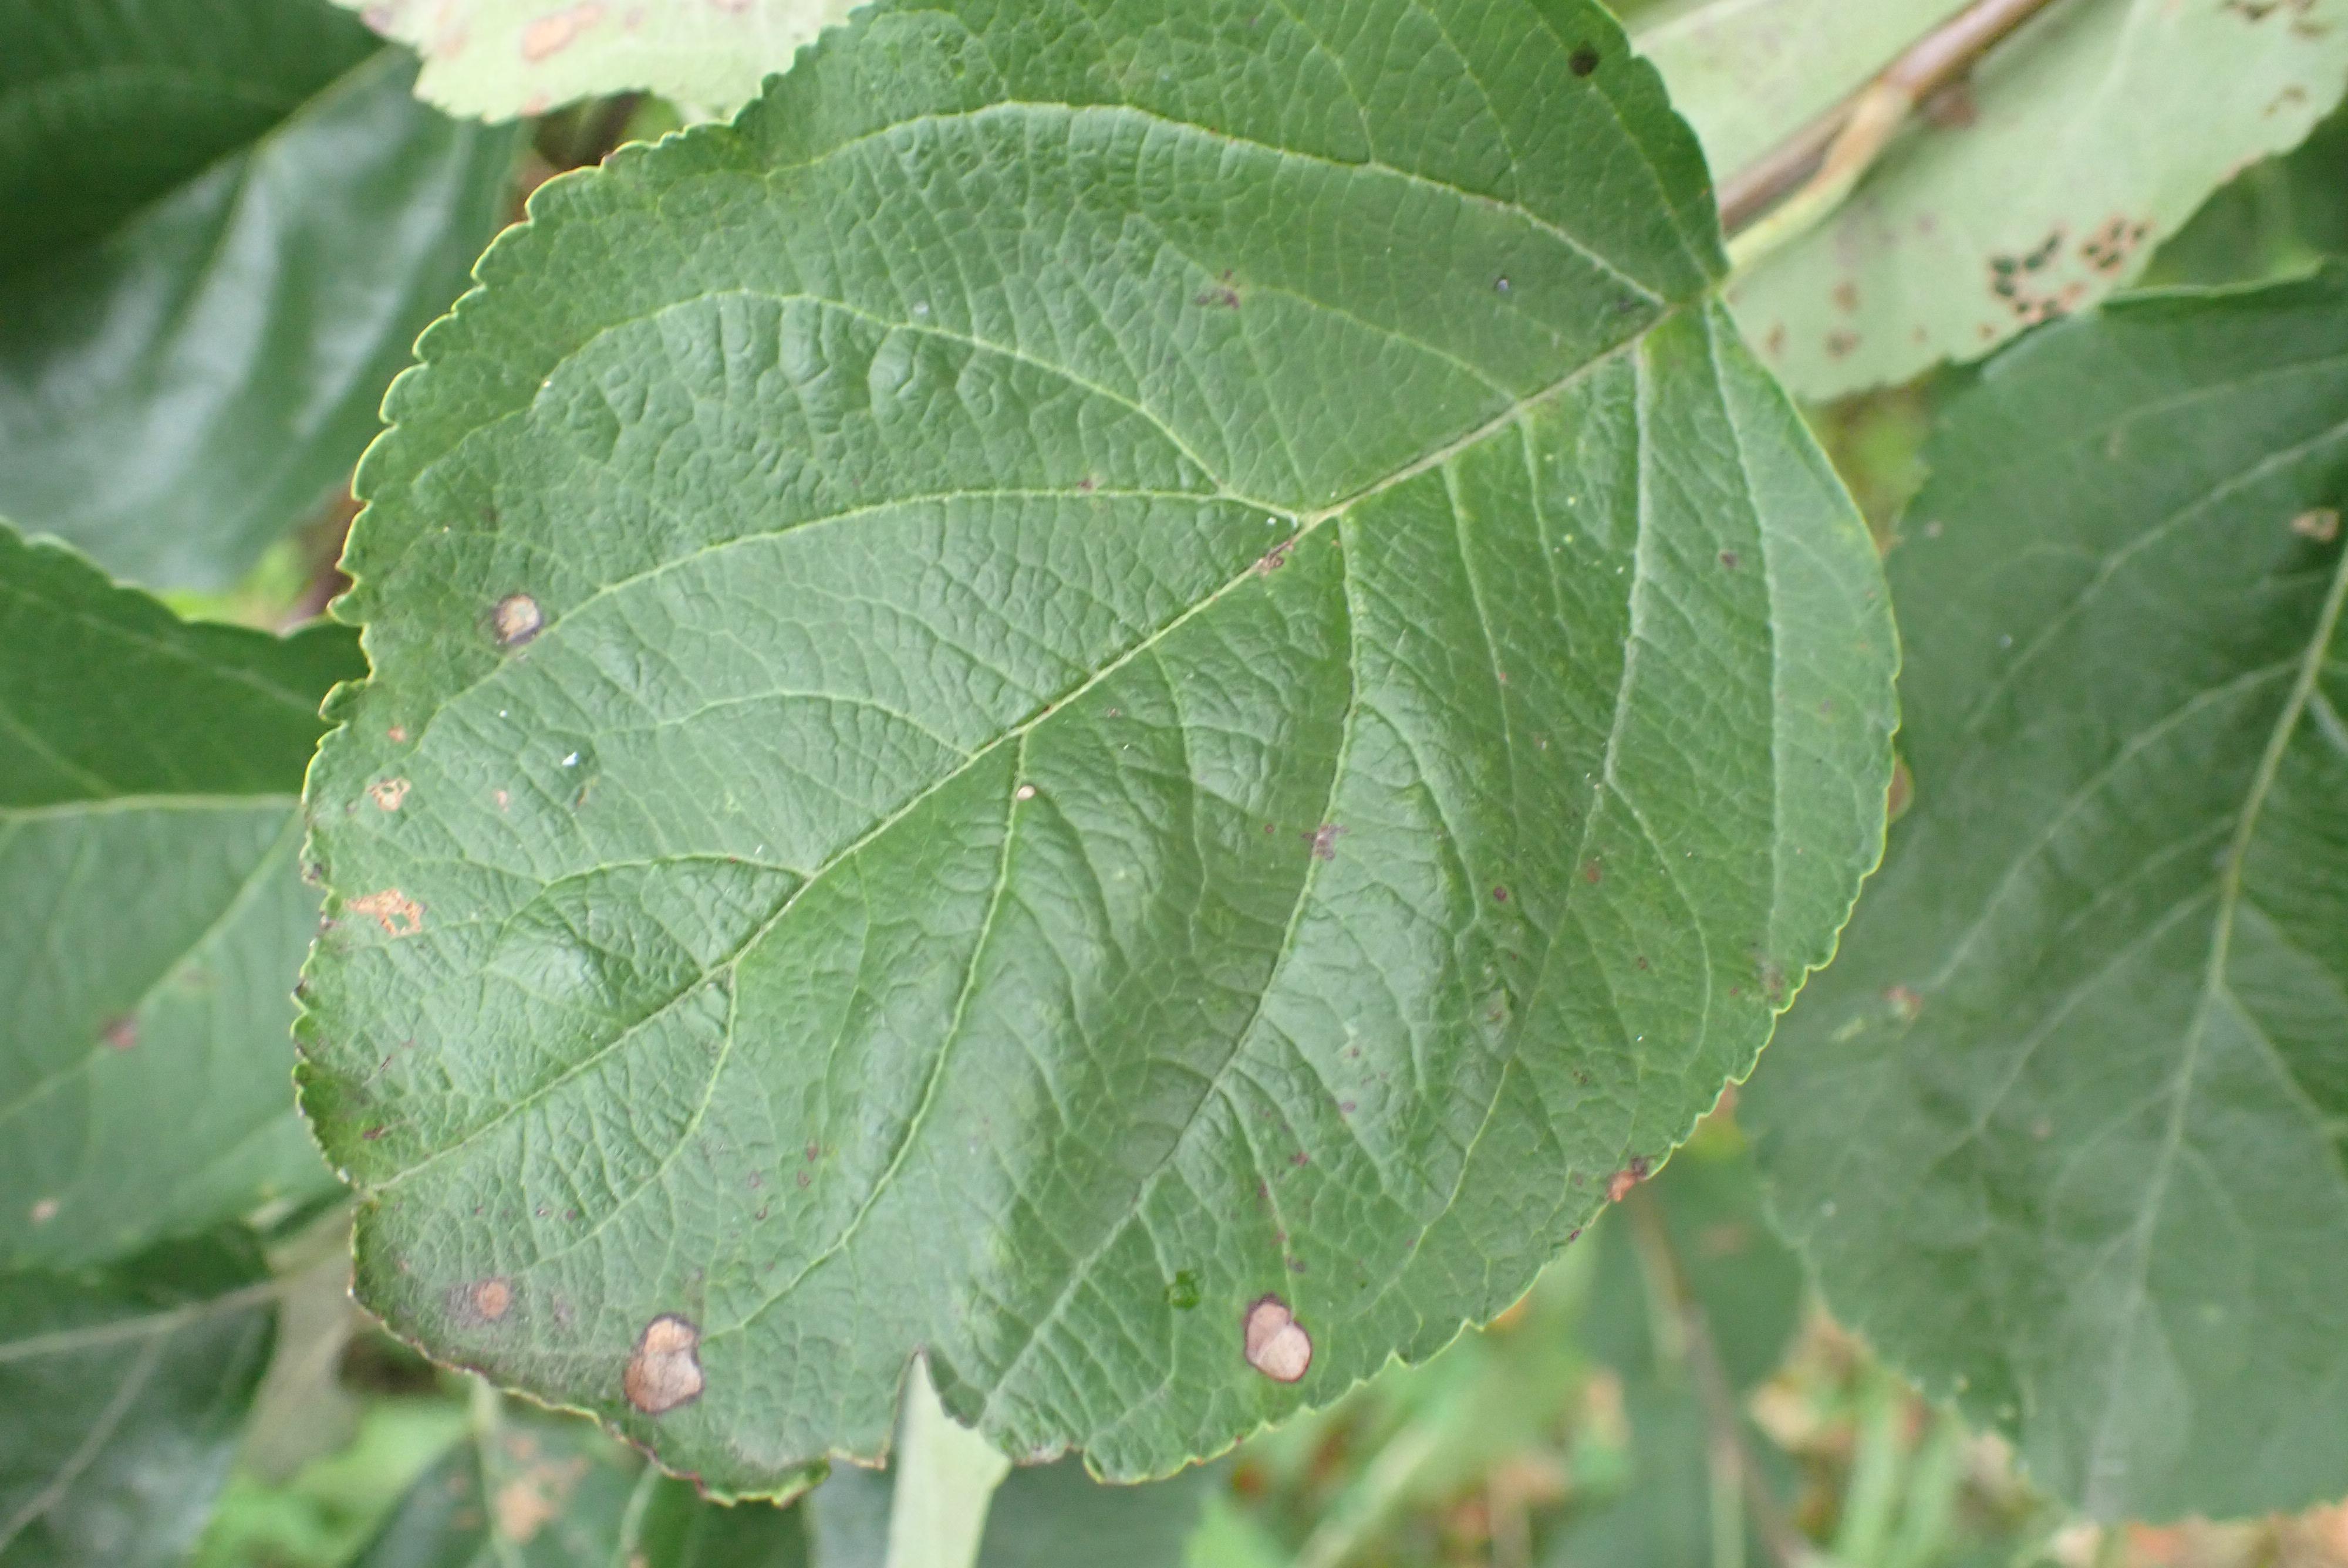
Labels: frog_eye_leaf_spot